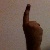
The image shows a hand gesture representing the number 1 in Indian Sign Language.